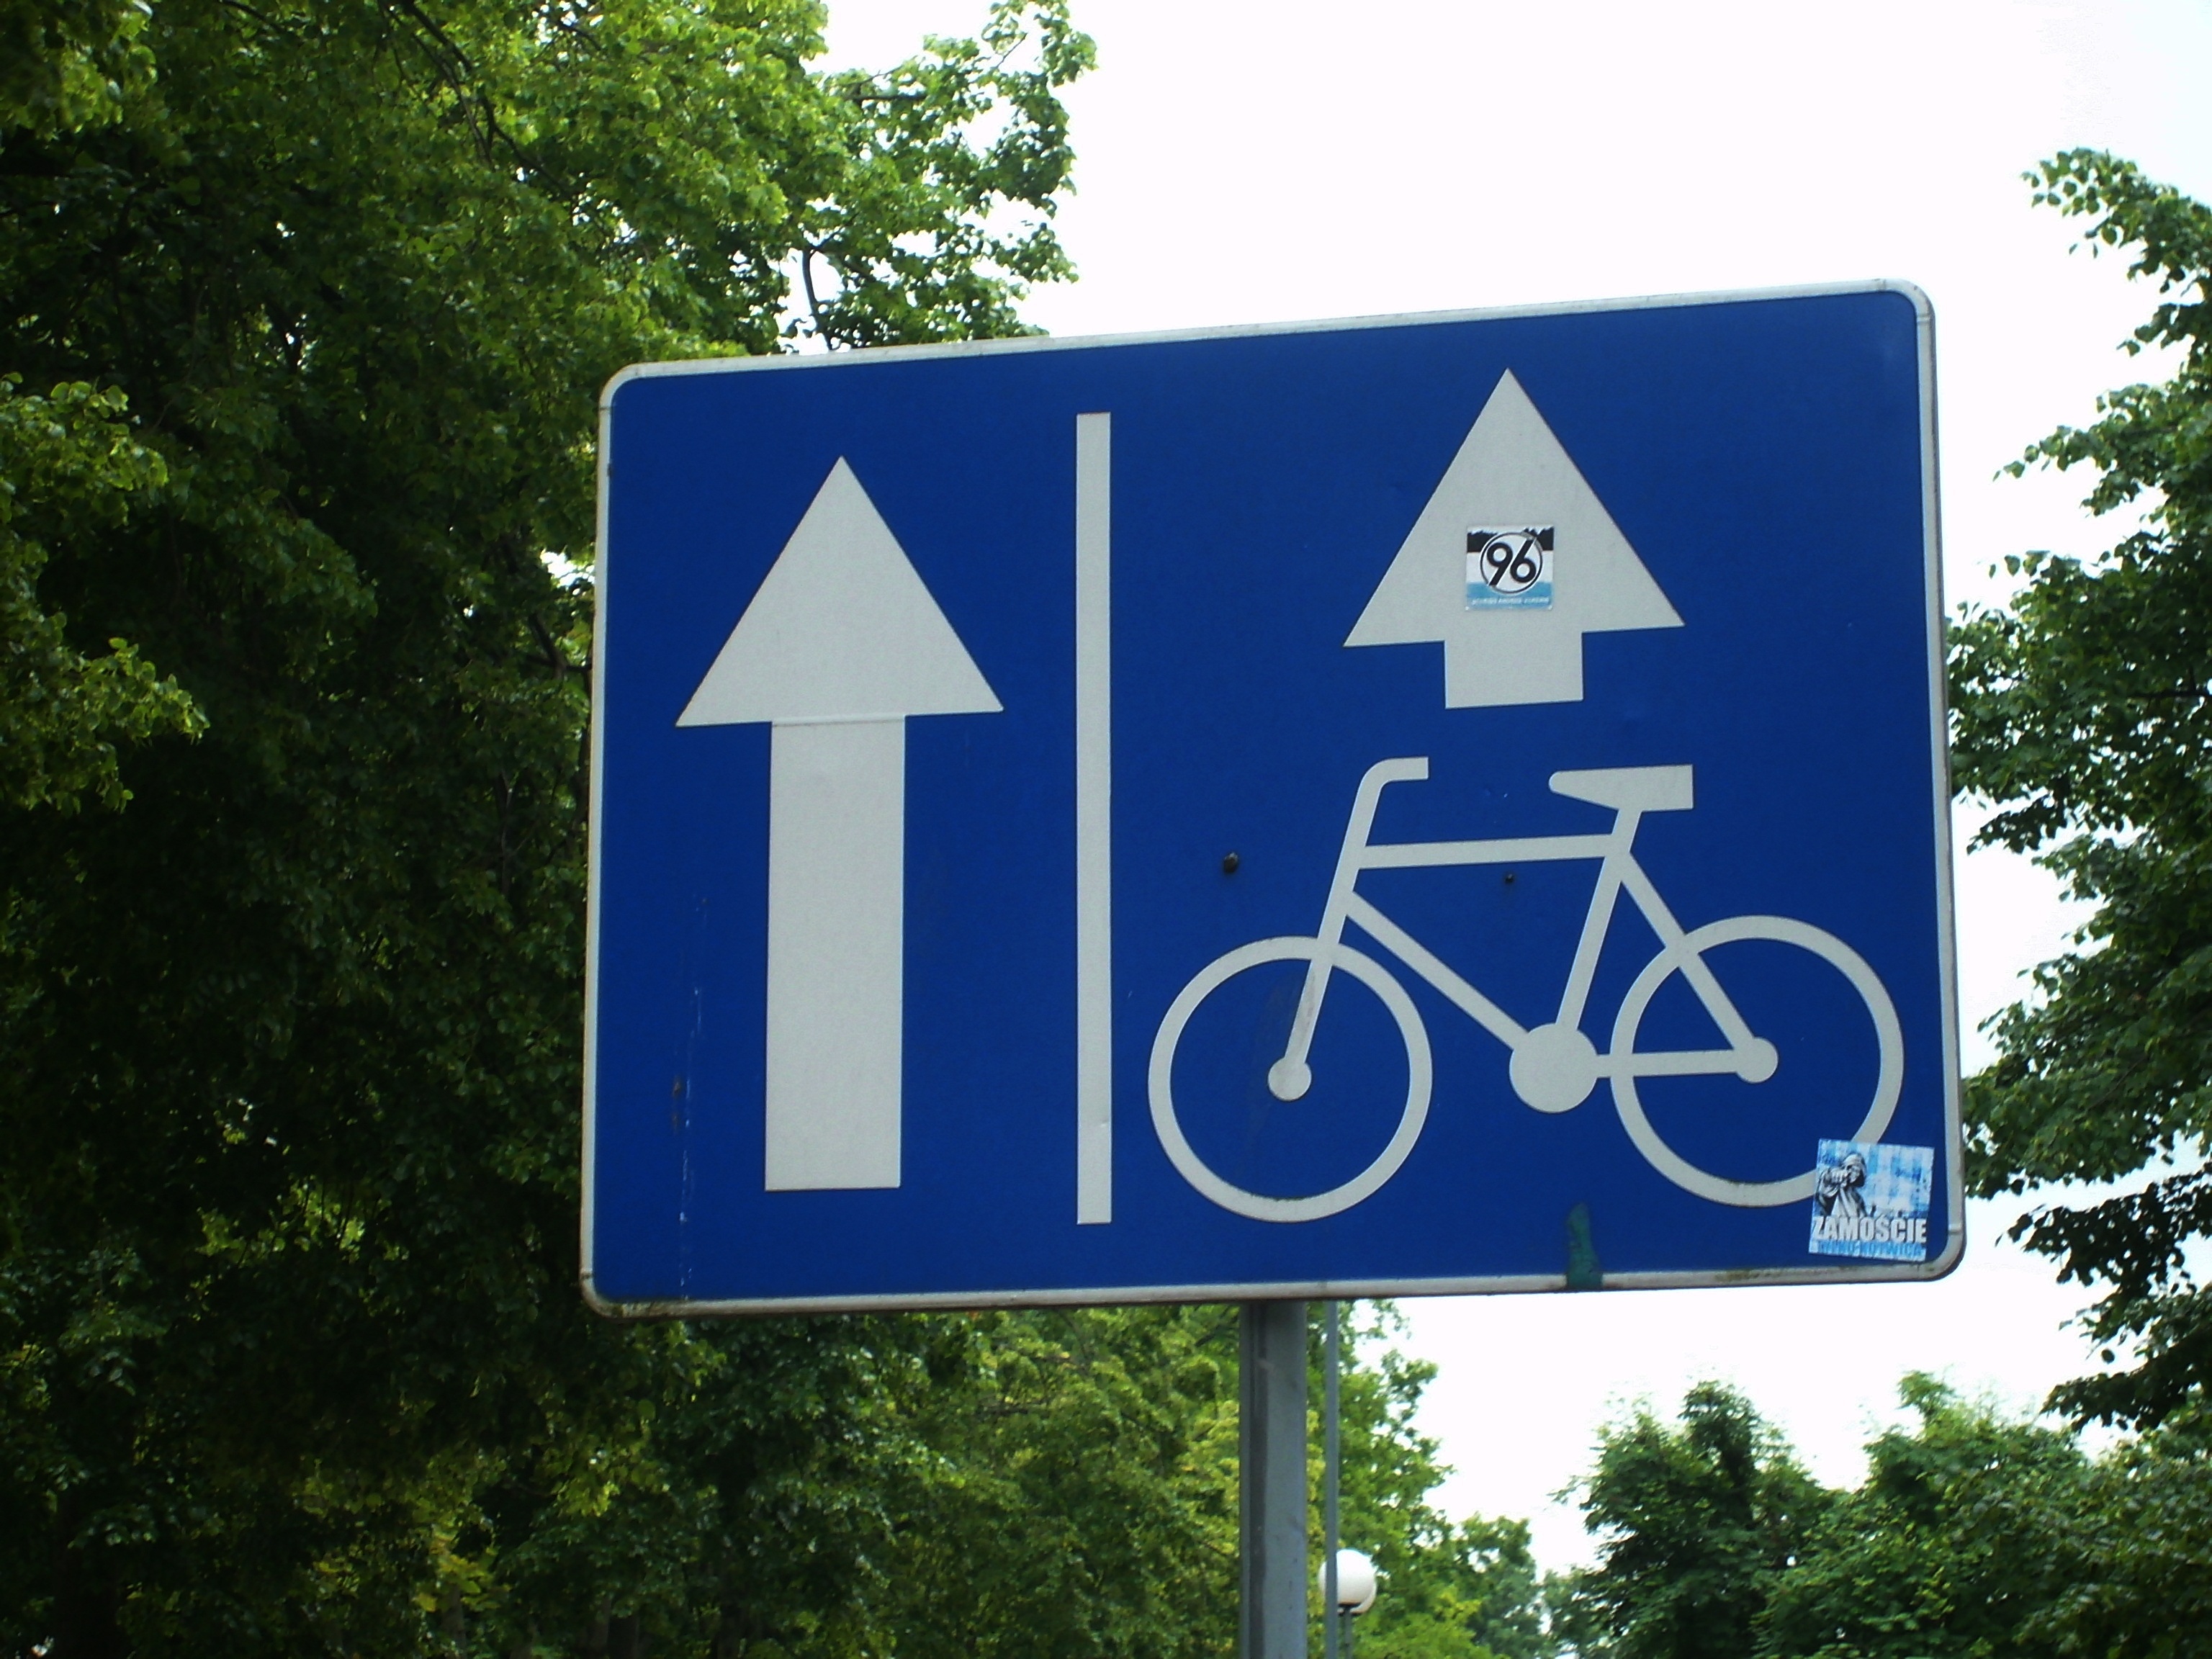
bike, advertising, sign, street sign, signage, lane, road sign, signs, pkw, traffic sign, one way street